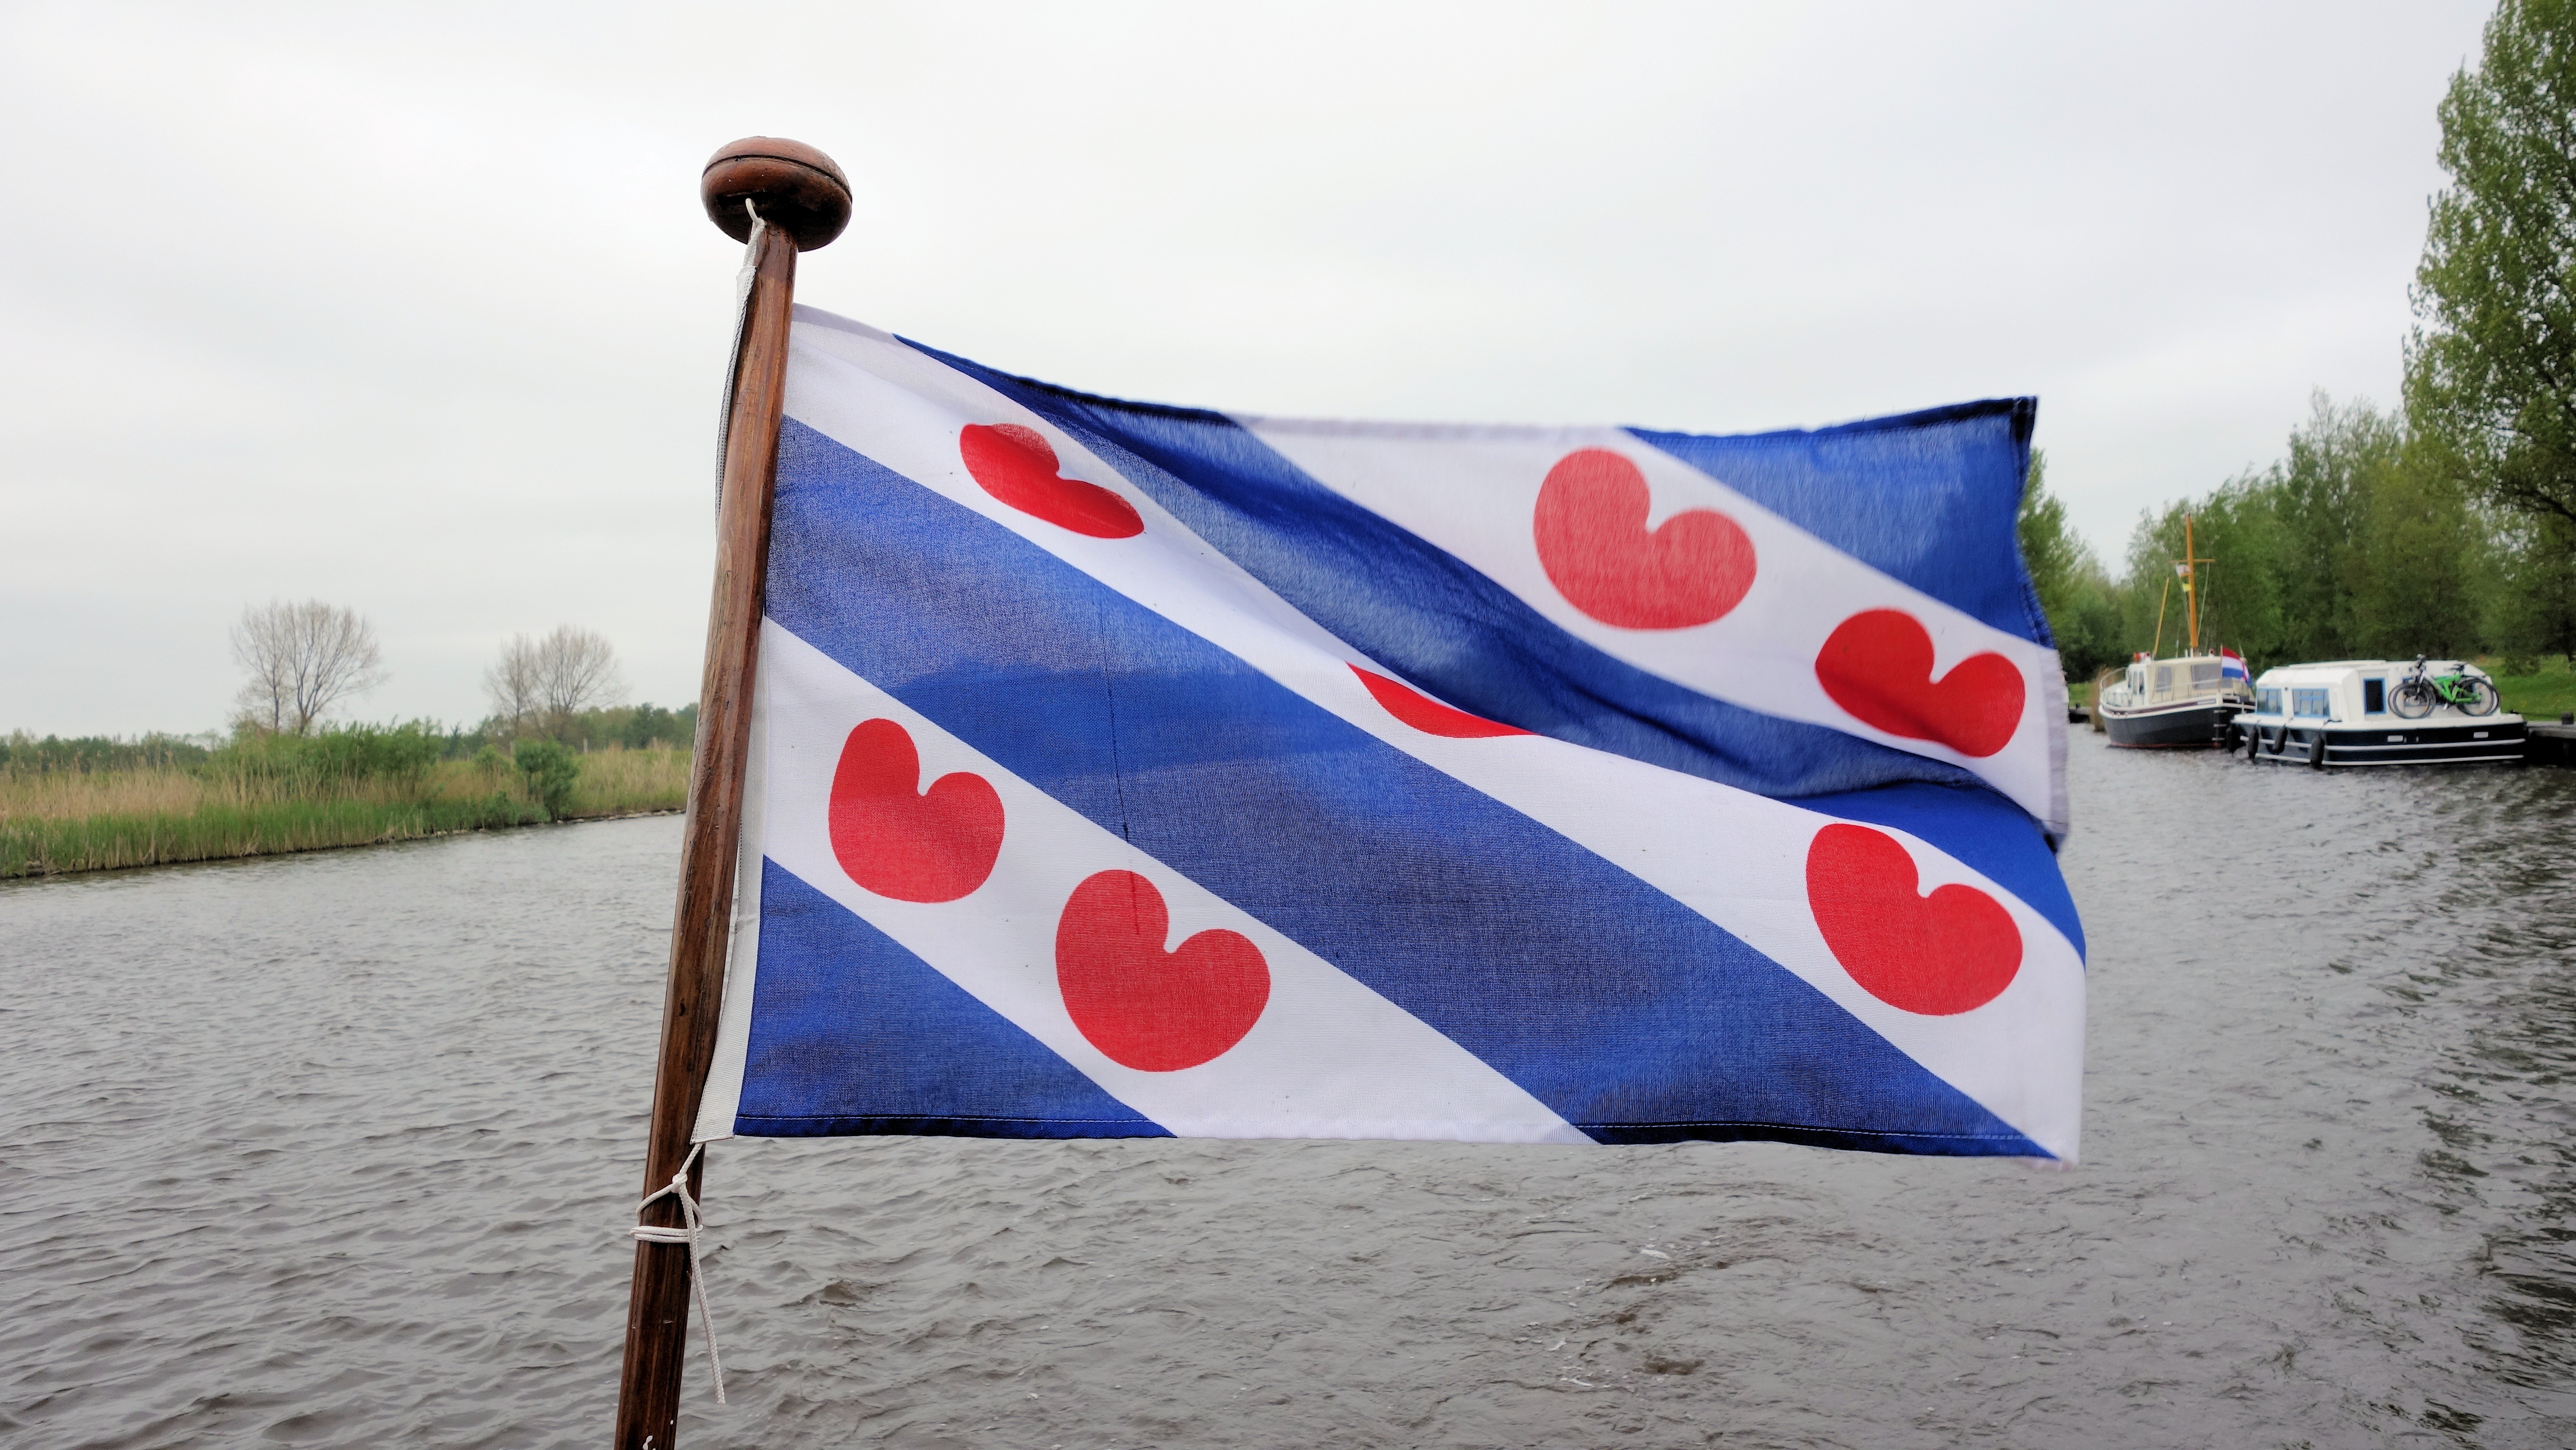
boat, wind, vehicle, flag, blue, friesland, flag of the united states, water lily leaves, fryslan